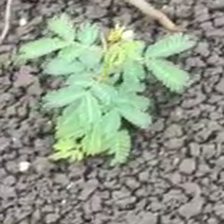
Weed species: Dwarf_cassia_(Chamaecrista pumila)